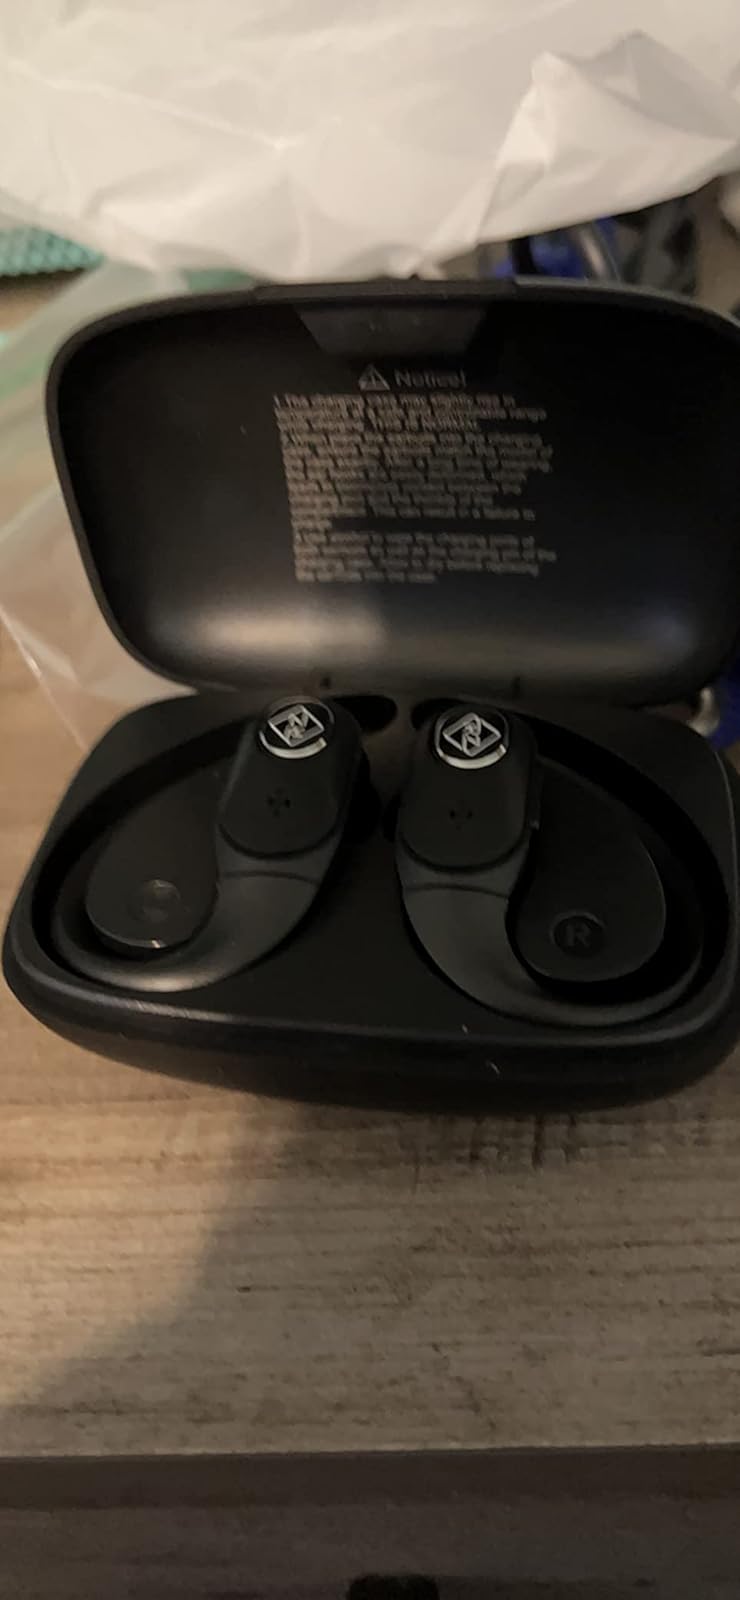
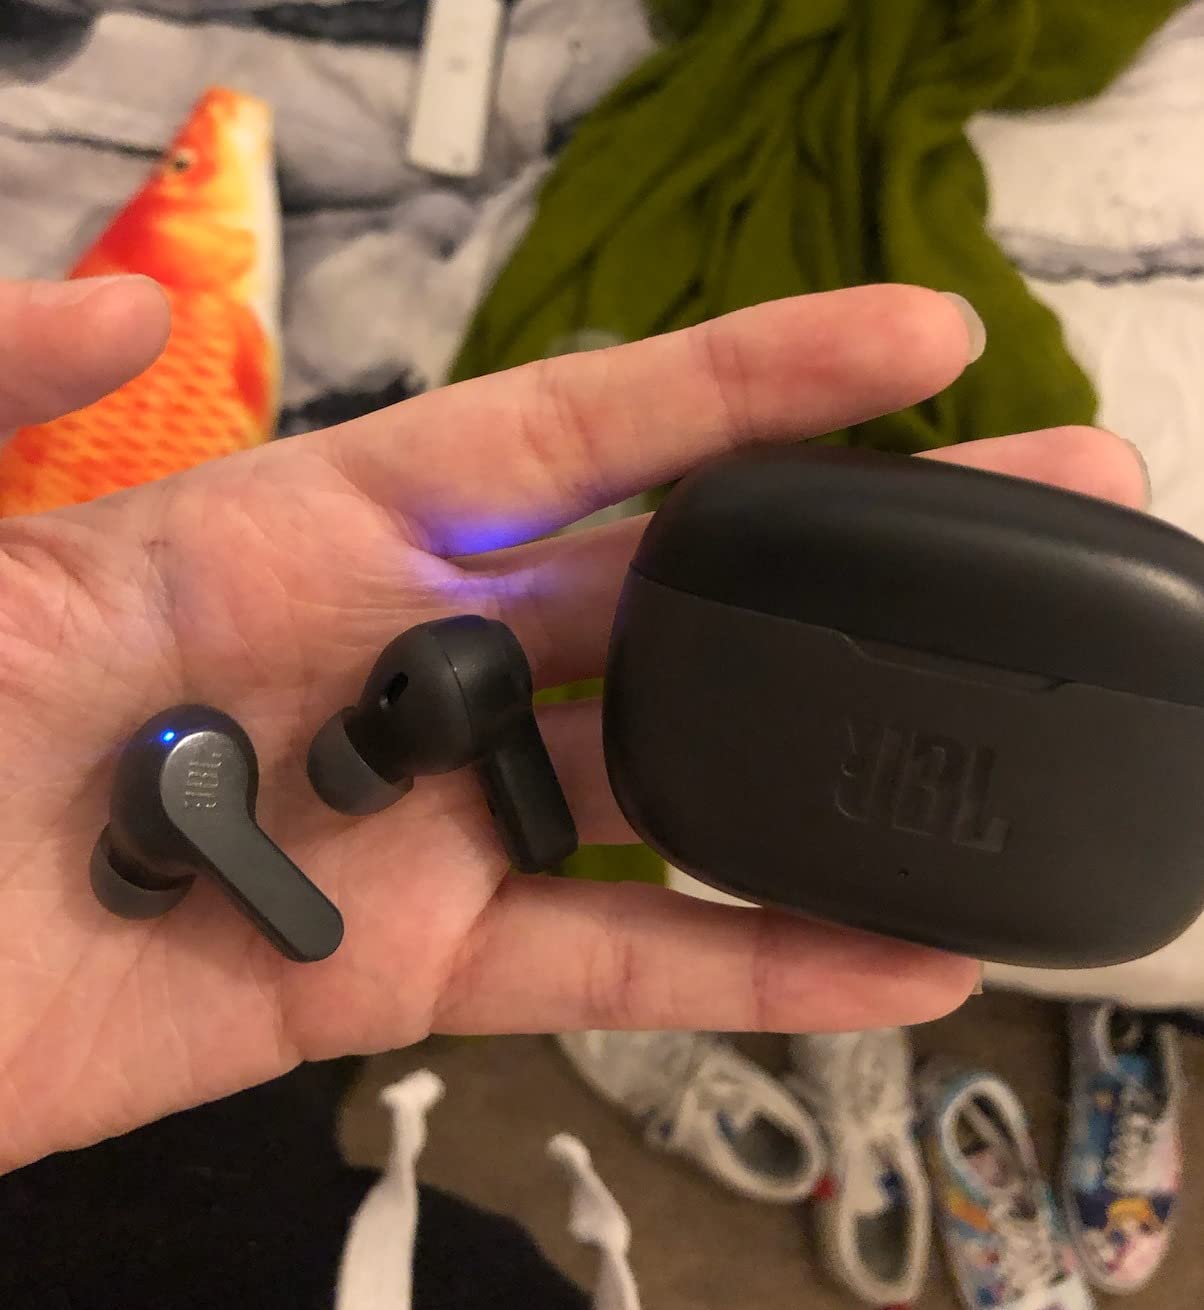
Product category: earbuds
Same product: no